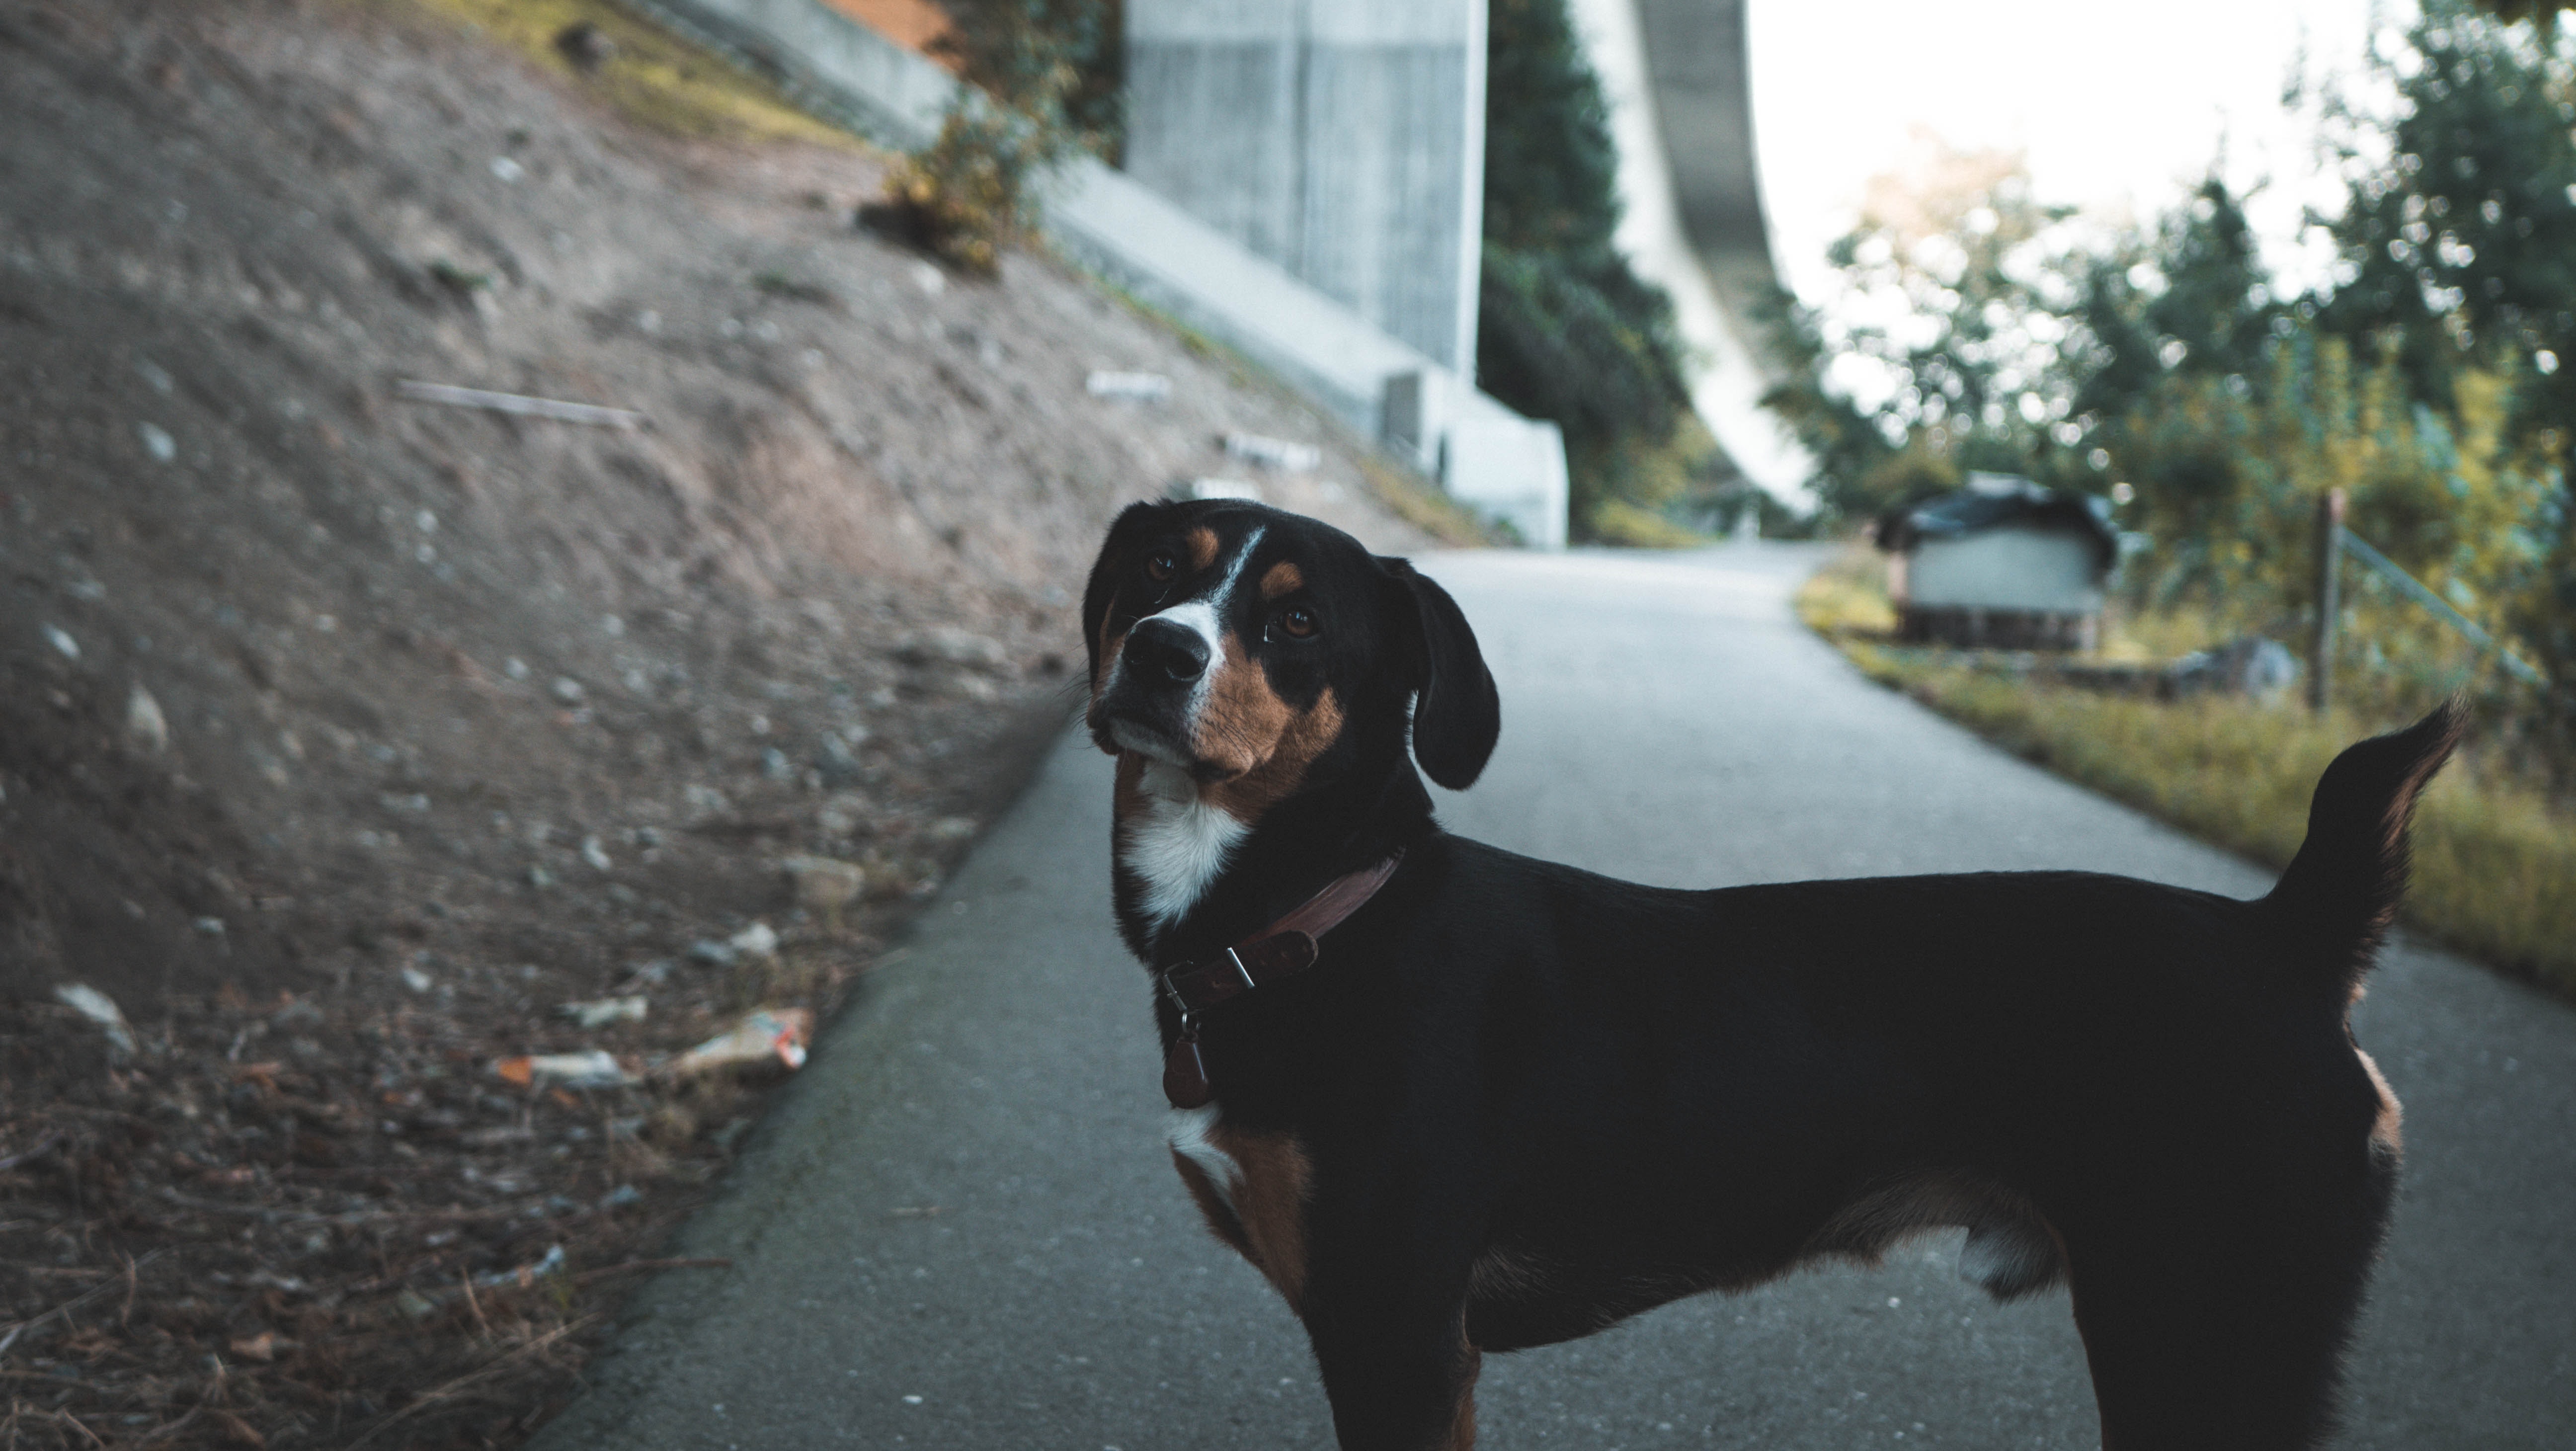
dog, dog breed, dog like mammal, snout